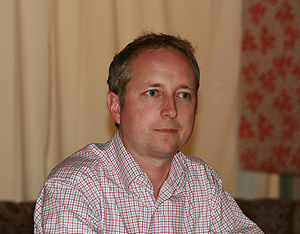
Bård Vegar Solhjell
Bård Vegar Solhjell